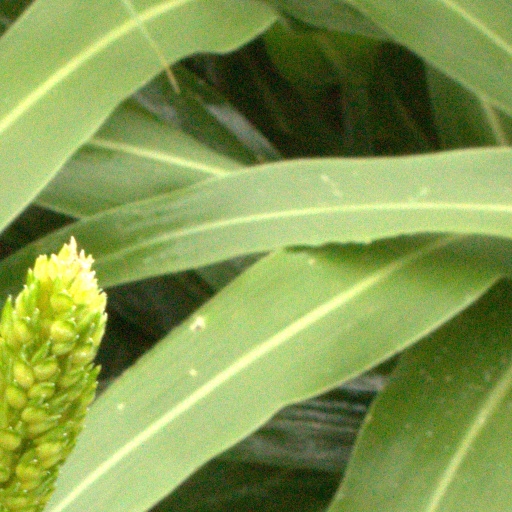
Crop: sorghum